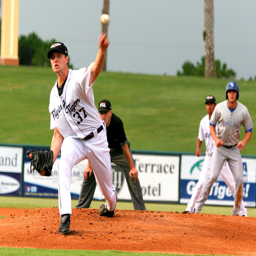
A baseball game in progress with the pitcher in the middle of a pitch.
Baseball players with caps and a mitt with a baseball in the air.
A baseball player throwing a ball with all his might.
A baseball player pitching a ball while standing on a field.
The pitcher just released the baseball toward the batter.